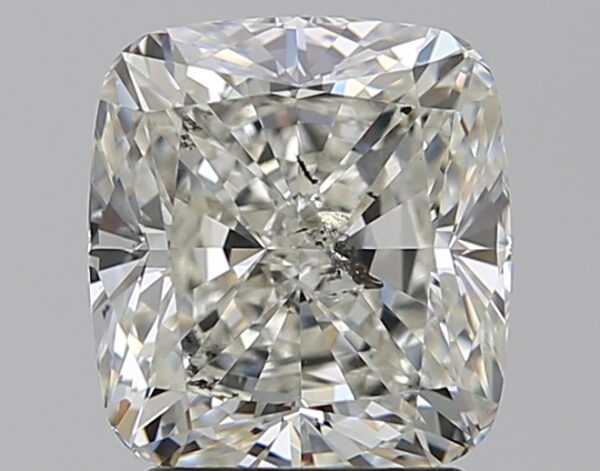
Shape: cushion
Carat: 2.43
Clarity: SI2
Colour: I
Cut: EX
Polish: EX
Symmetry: EX
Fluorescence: N
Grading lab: GIA
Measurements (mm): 7.86 x 7.19 x 4.99